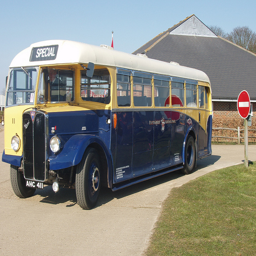
an old bus parked next to a traffic sign
The bus is an old and special vehicle.
Blue and yellow with white top bus parked in front of the building.
A bus that is sitting in the street.
A yellow and blue bus parked next to a stop sign.